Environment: real
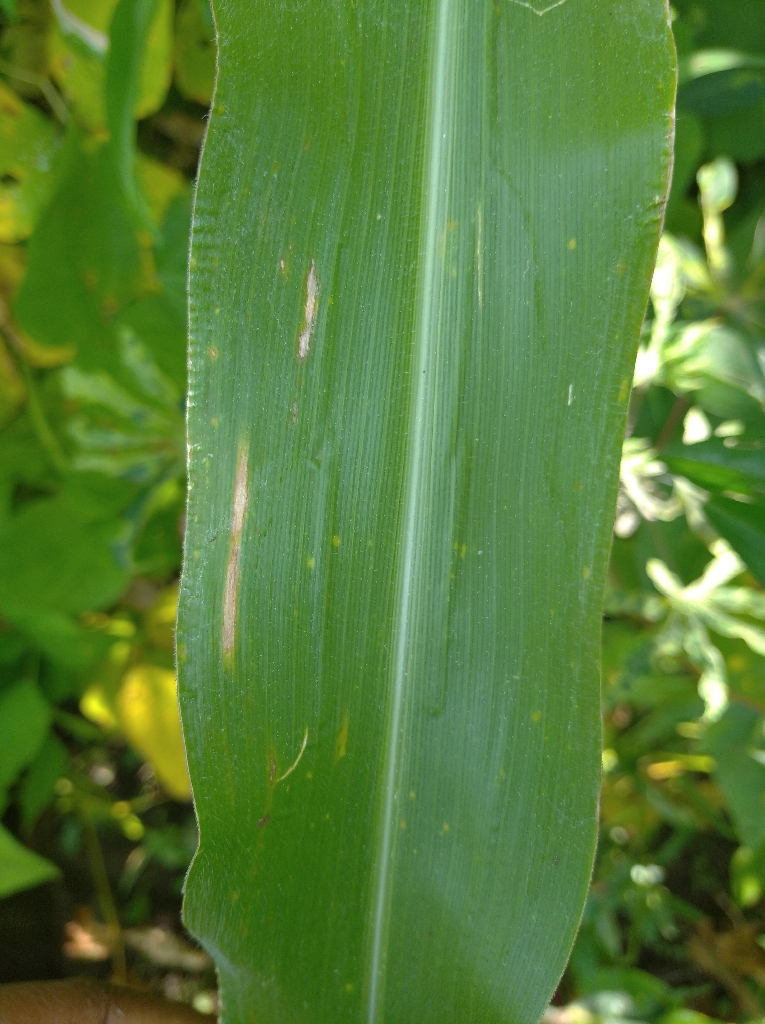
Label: northern_corn_leaf_blight